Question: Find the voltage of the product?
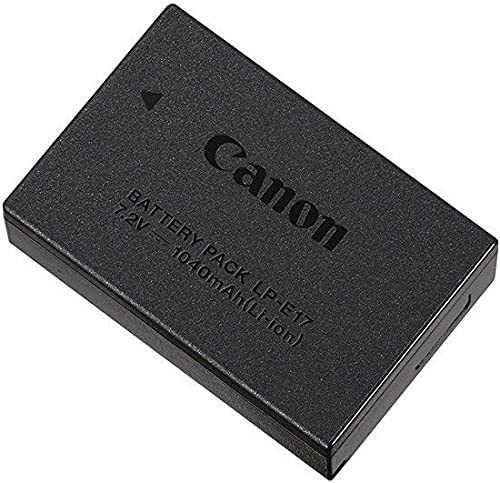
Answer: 7.2 volt